Wakizashi

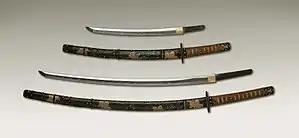
Antique Japanese "daishō", the traditional pairing of two Japanese swords which were the symbol of the "samurai", showing the traditional Japanese sword cases ("koshirae") and the difference in size between the "katana" (bottom) and the smaller "wakizashi" (top).

"Wakizashi" have been in use as far back as the 15th or 16th century. The "wakizashi" was used as a backup or auxiliary sword; it was also used for close quarters fighting, to behead a defeated opponent and sometimes to commit seppuku. The "wakizashi" was one of several short swords available for use by samurai including the "yoroi tōshi", and the "chisa-katana". The term "wakizashi" did not originally specify swords of any official blade length and was an abbreviation of "wakizashi no katana" ("sword thrust at one's side"); the term was applied to companion swords of all sizes.